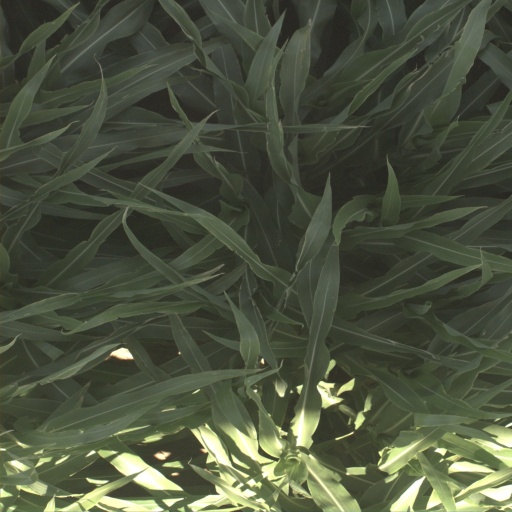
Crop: sorghum